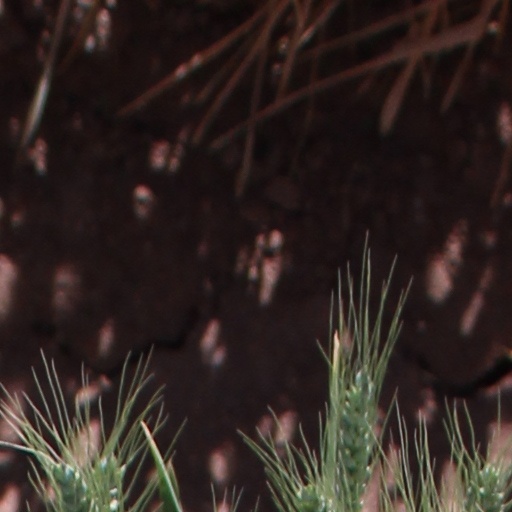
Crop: wheat